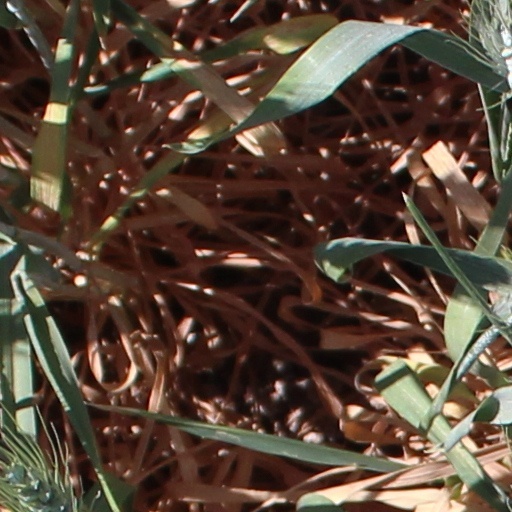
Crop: wheat